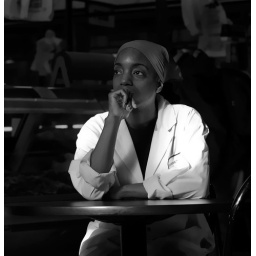
This was taken in a local market and the fish girl was very happy to get a copy.